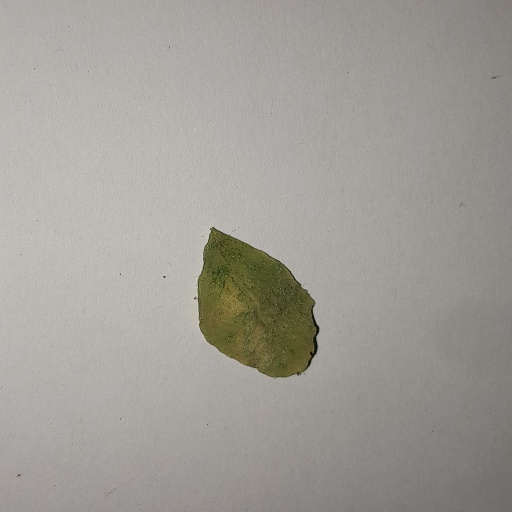
Species: Sojina
Leaf condition: Yellow Leaf